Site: brandenburg
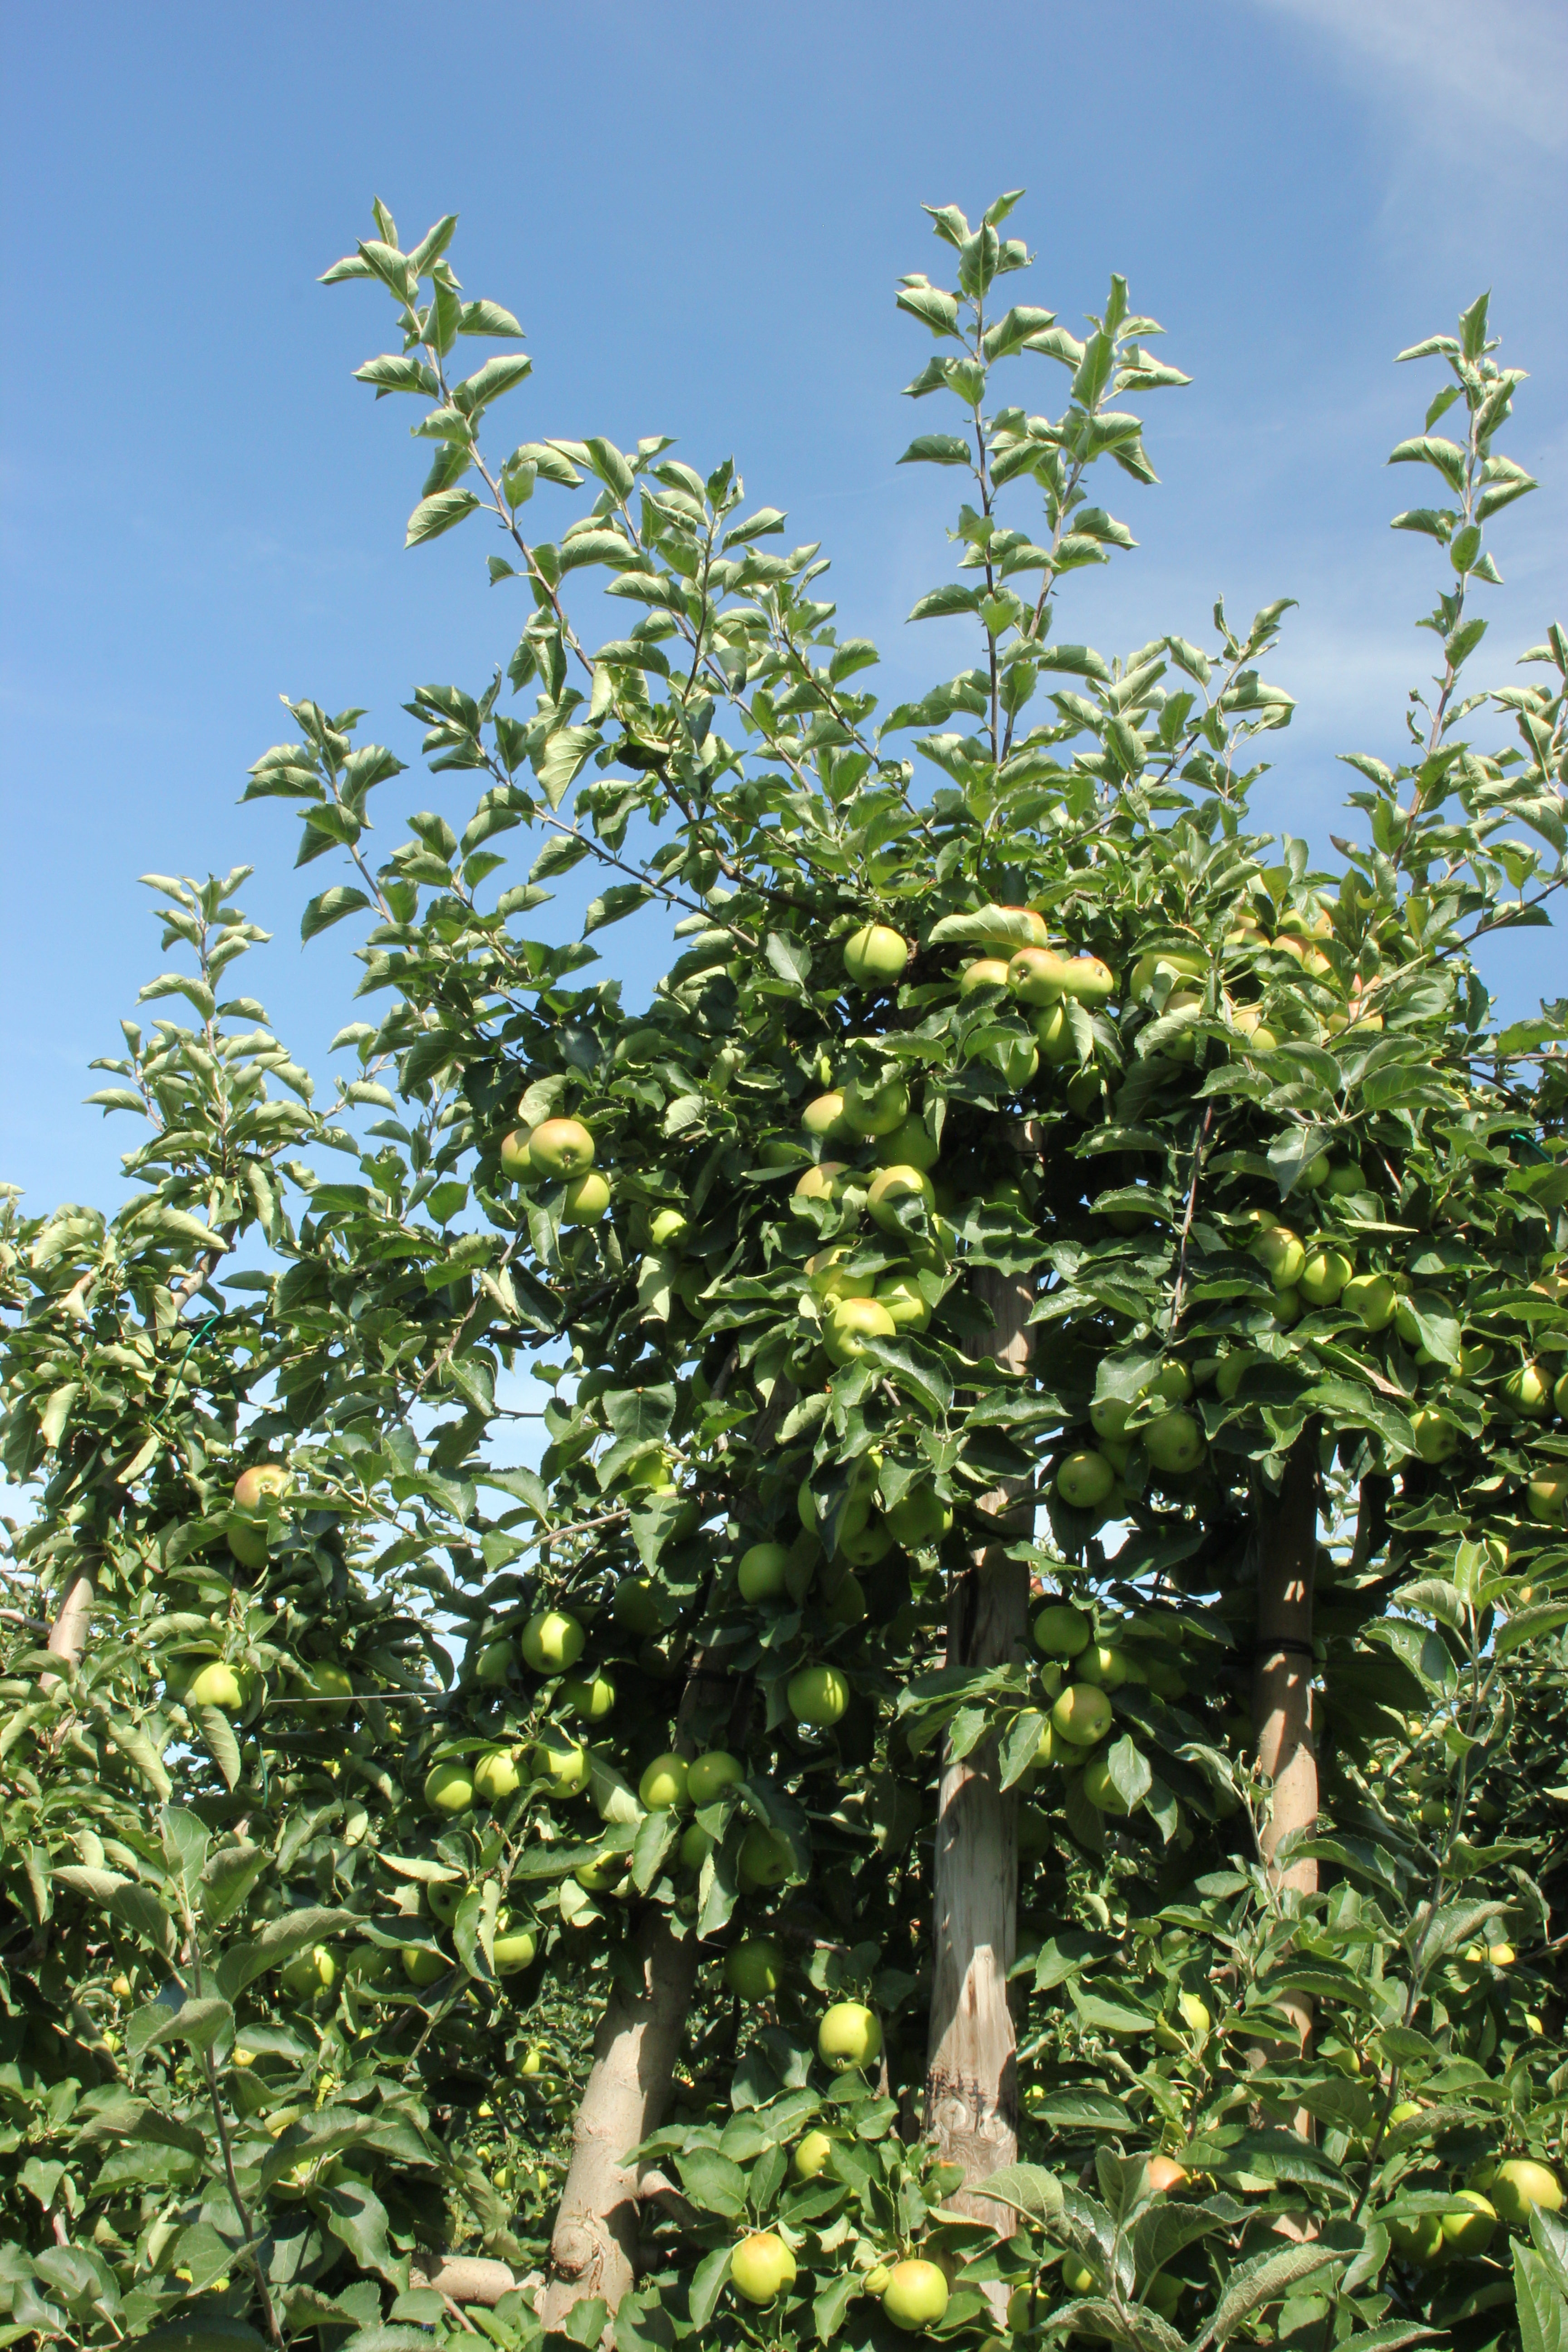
Growth stage (BBCH 77): Development of fruit